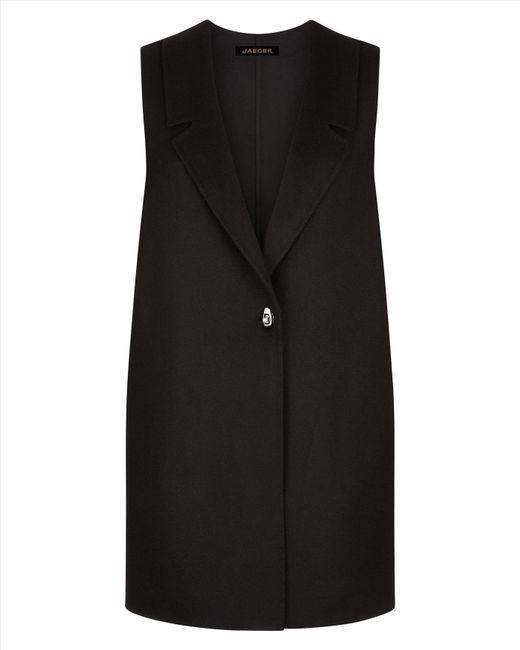
Ein Knopf Seitenschlitz Weste Vintage Anzug Mantel ärmellose Oberbekleidung